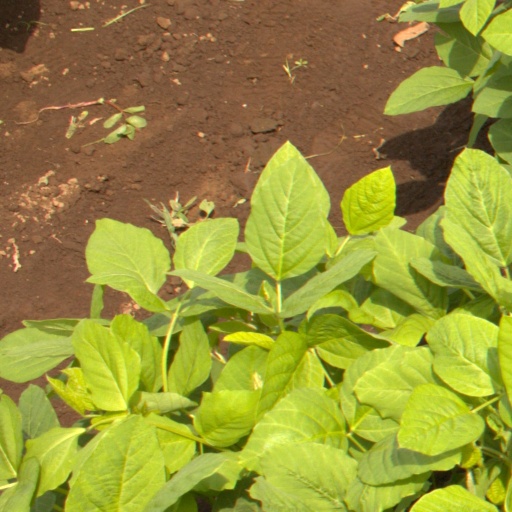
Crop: soybean